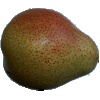
Label: pear_forelle